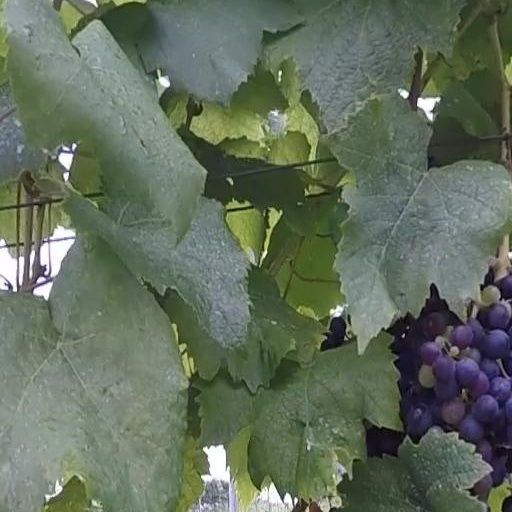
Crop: grape